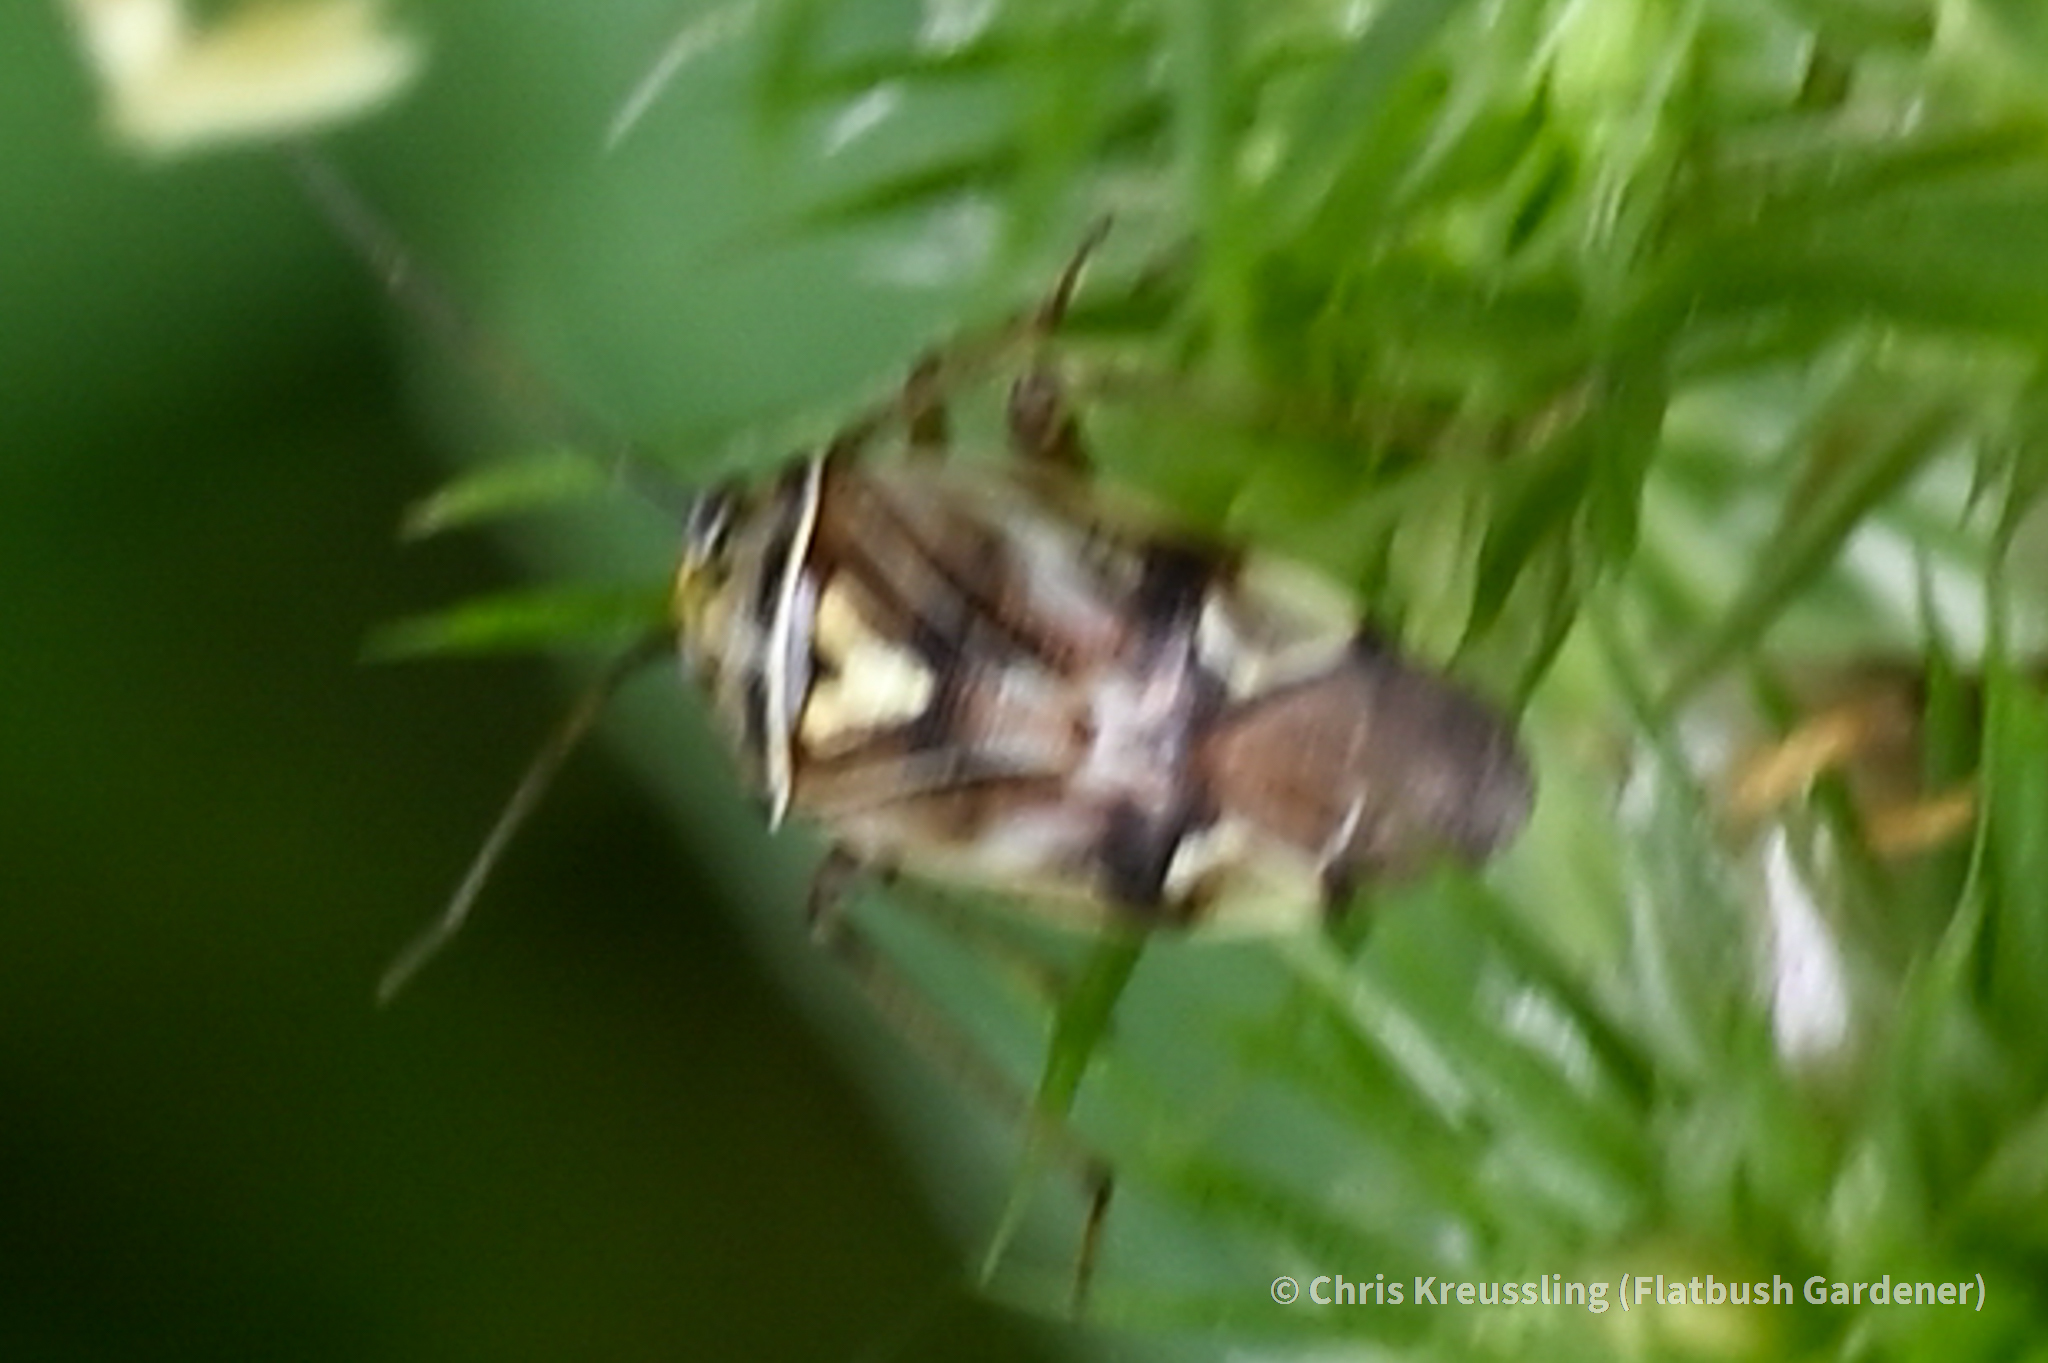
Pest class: lygus_bug